International Vale Tudo Championship

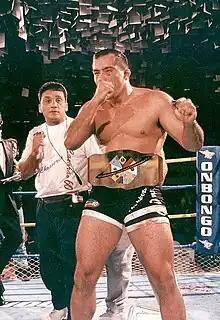
Artur Mariano wins the Cruiserweight belt after defeating Wanderlei Silva with a doctor stoppage at IVC 2.

The IVC was established in 1997 by Sérgio Batarelli after a disagreement between him and Frederico Lapenda, with whom he had been co-promoter of the World Vale Tudo Championship (WVC). Batarelli was a former kickboxing world champion and had Vale Tudo experience with a bout against Casimiro "Rei Zulu" de Nascimento Martins in 1984 before he decided to become involved in the business side of the nascent sport. He helped arrange UFC Brazil in 1998 and would become manager of multiple Brazilian MMA and K-1 fighters. The IVC revealed many future stars of MMA such as Wanderlei Silva, José "Pelé" Landi-Jons, Renato Sobral, Johil de Oliveira, Artur Mariano, Ebenezer Fontes Braga, Branden Lee Hinkle, Carlos Barreto, Wallid Ismail, among others, and also hosted recognized foreign fighters such as Chuck Liddell and Gary Goodridge.